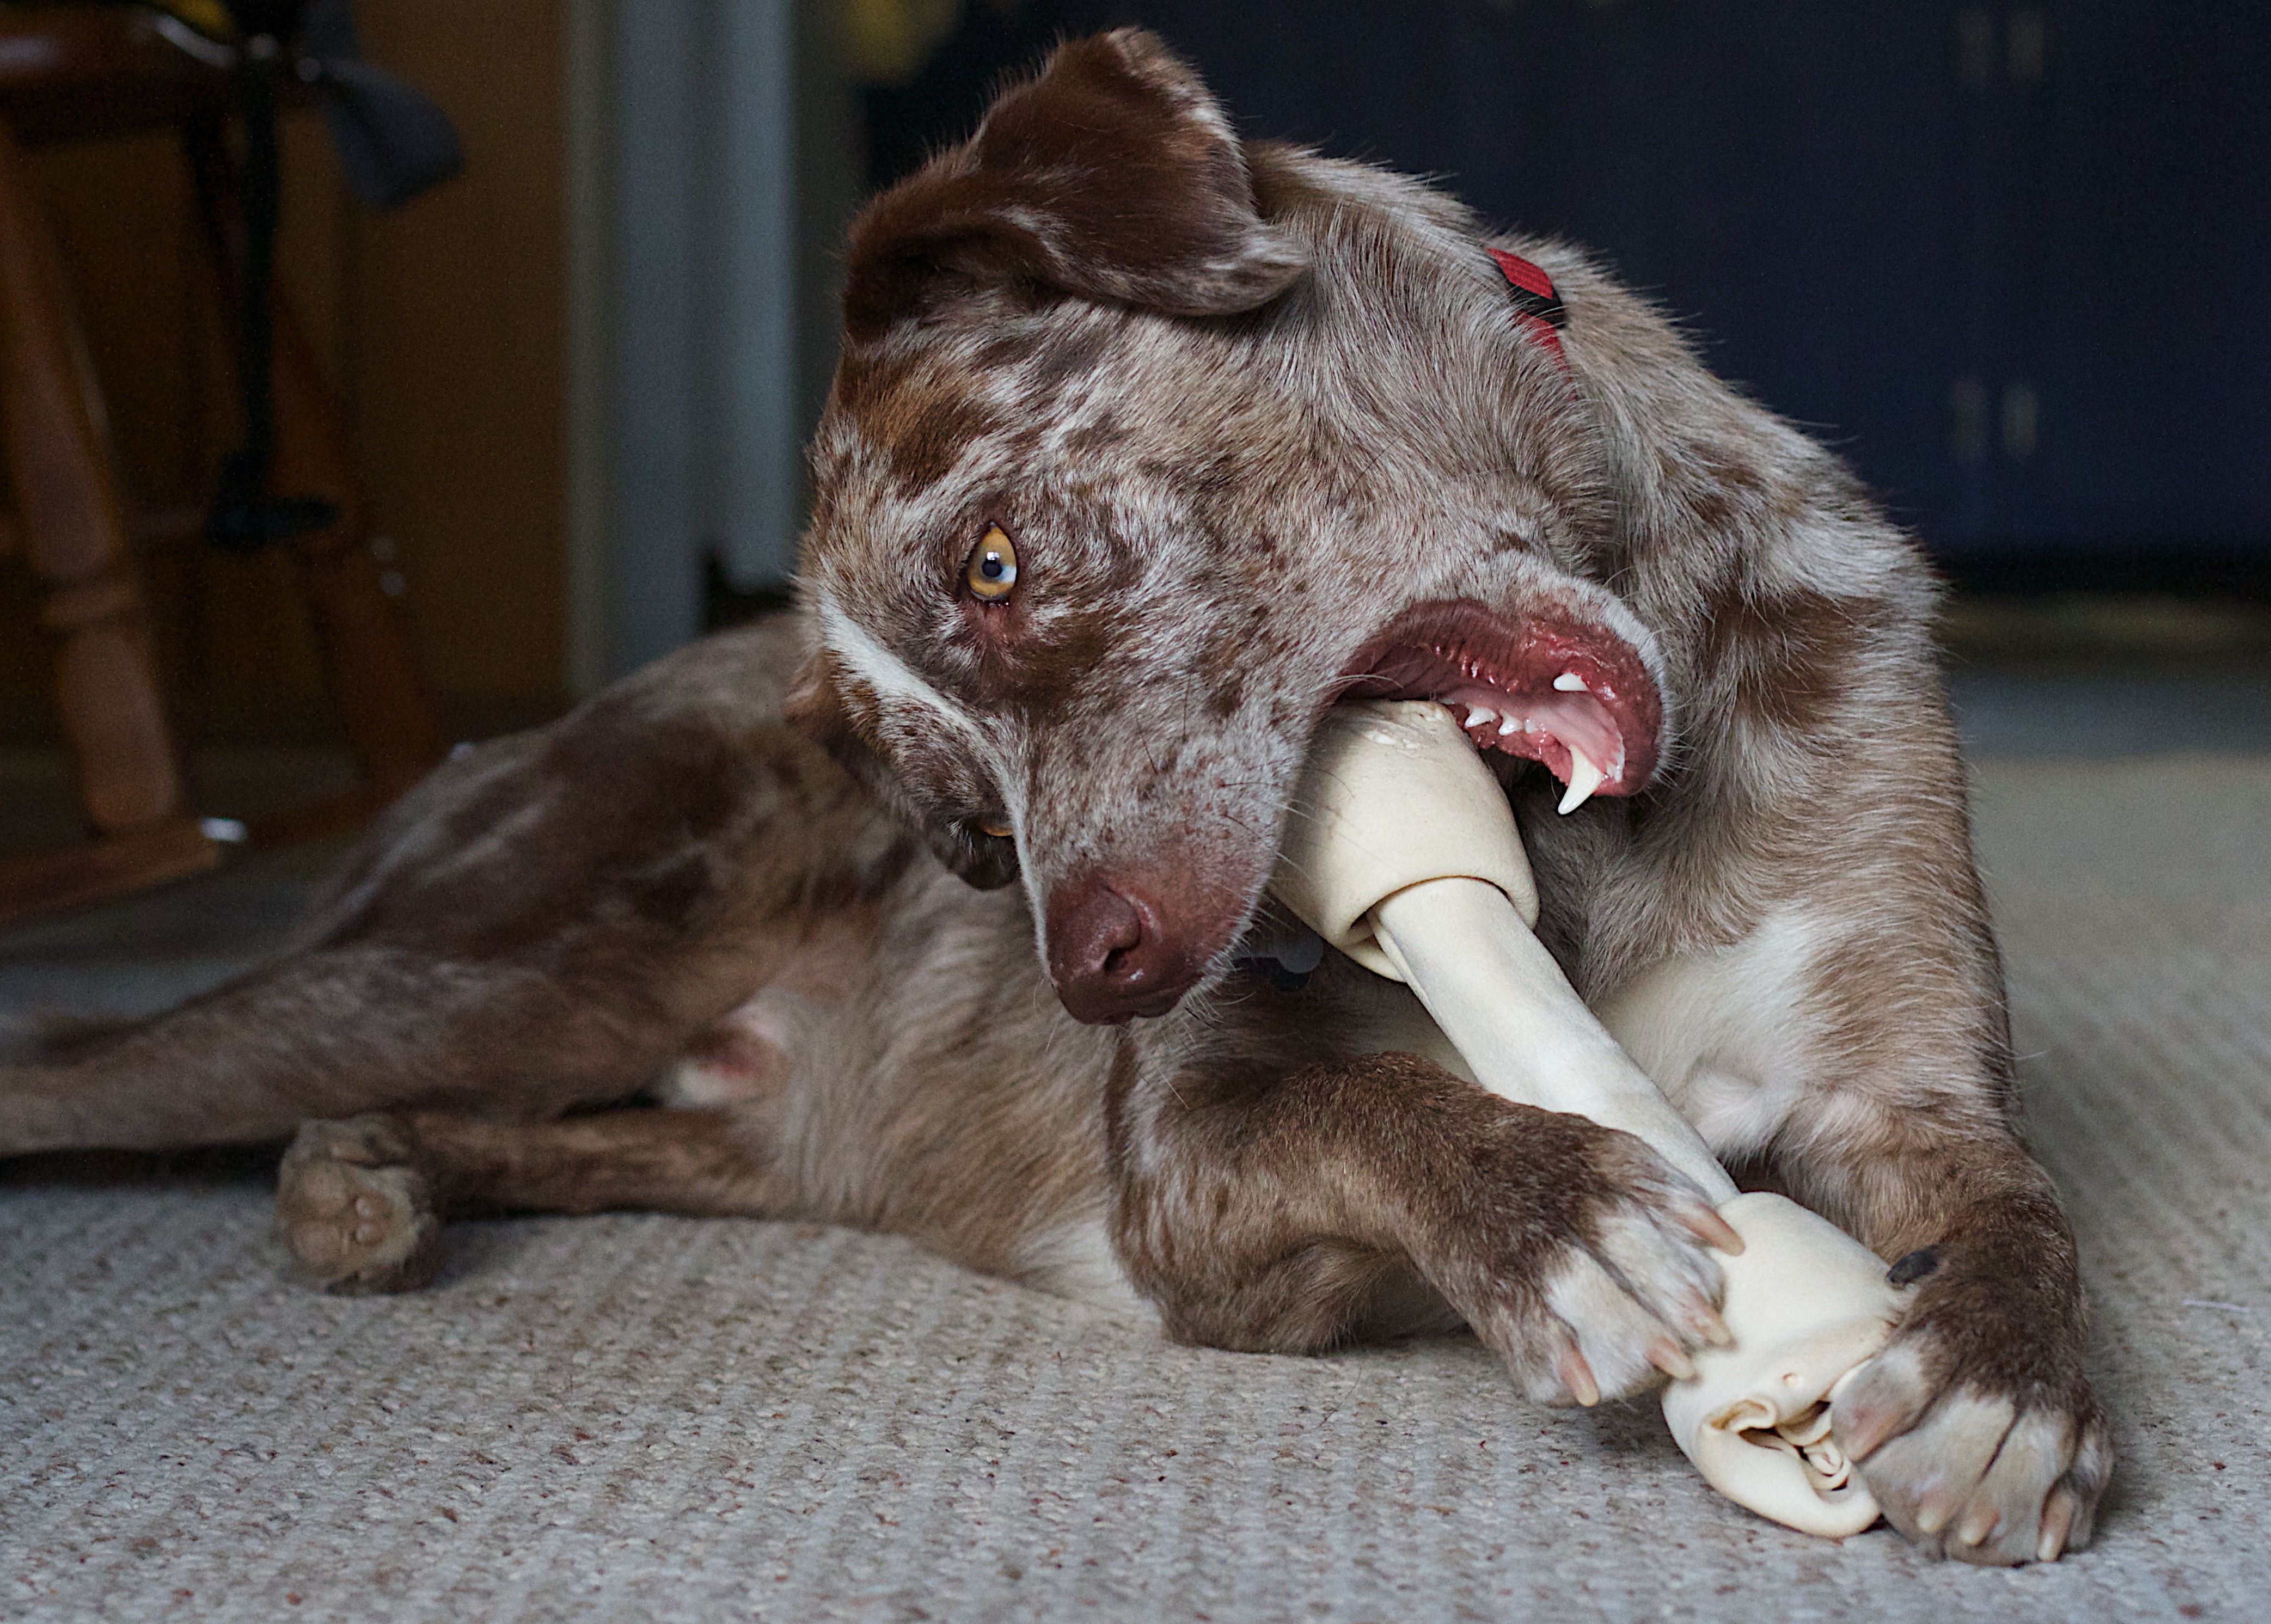
puppy, dog, mammal, yawn, vertebrate, felix, street dog, dog like mammal, animal sports